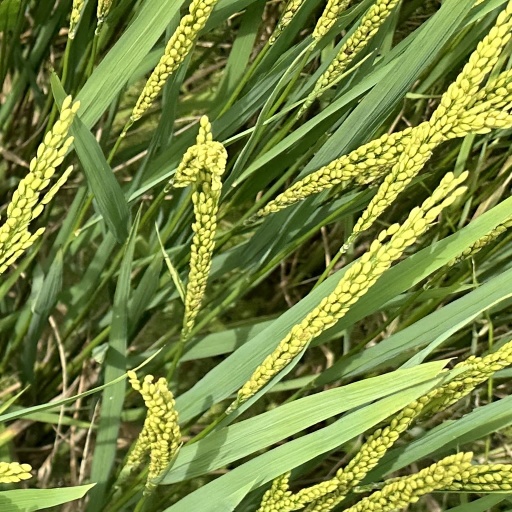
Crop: rice